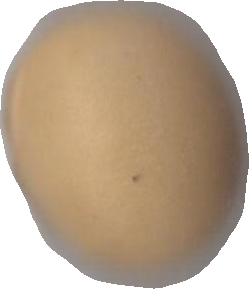
Variety: Dega